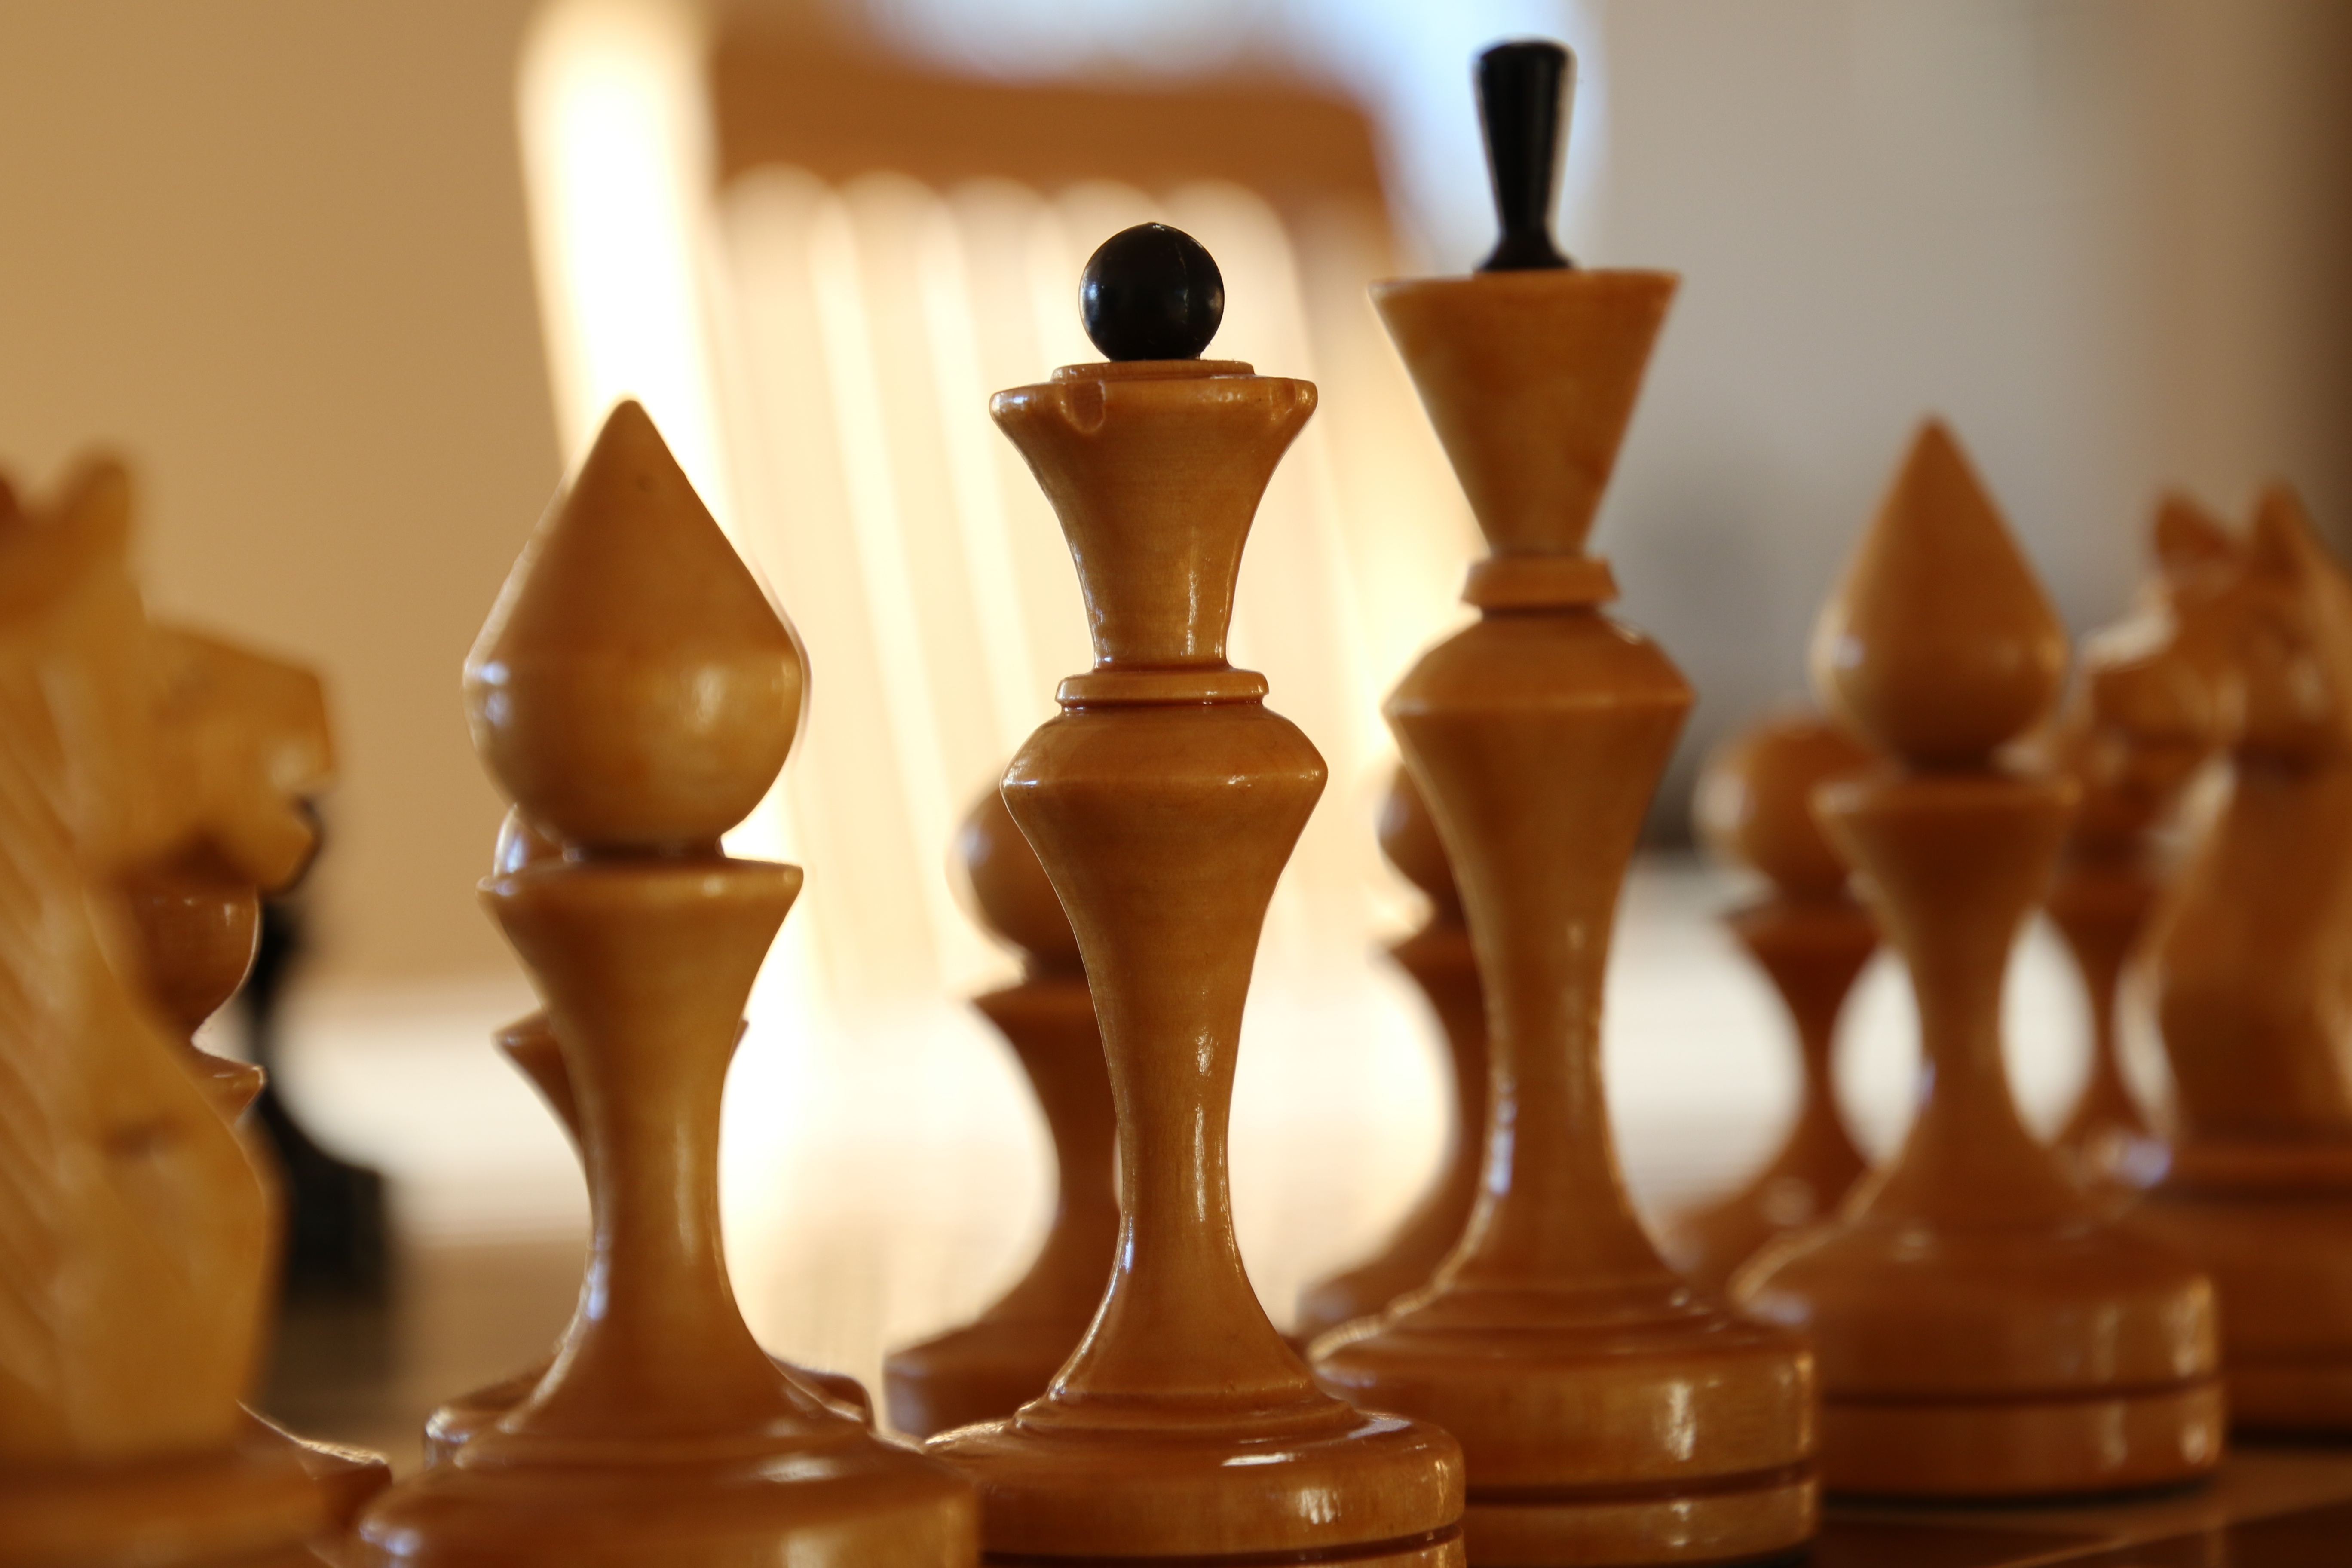
recreation, board game, war, king, sports, chess, queen, chessboard, match, games, duel, win, lose, indoor games and sports, tabletop game